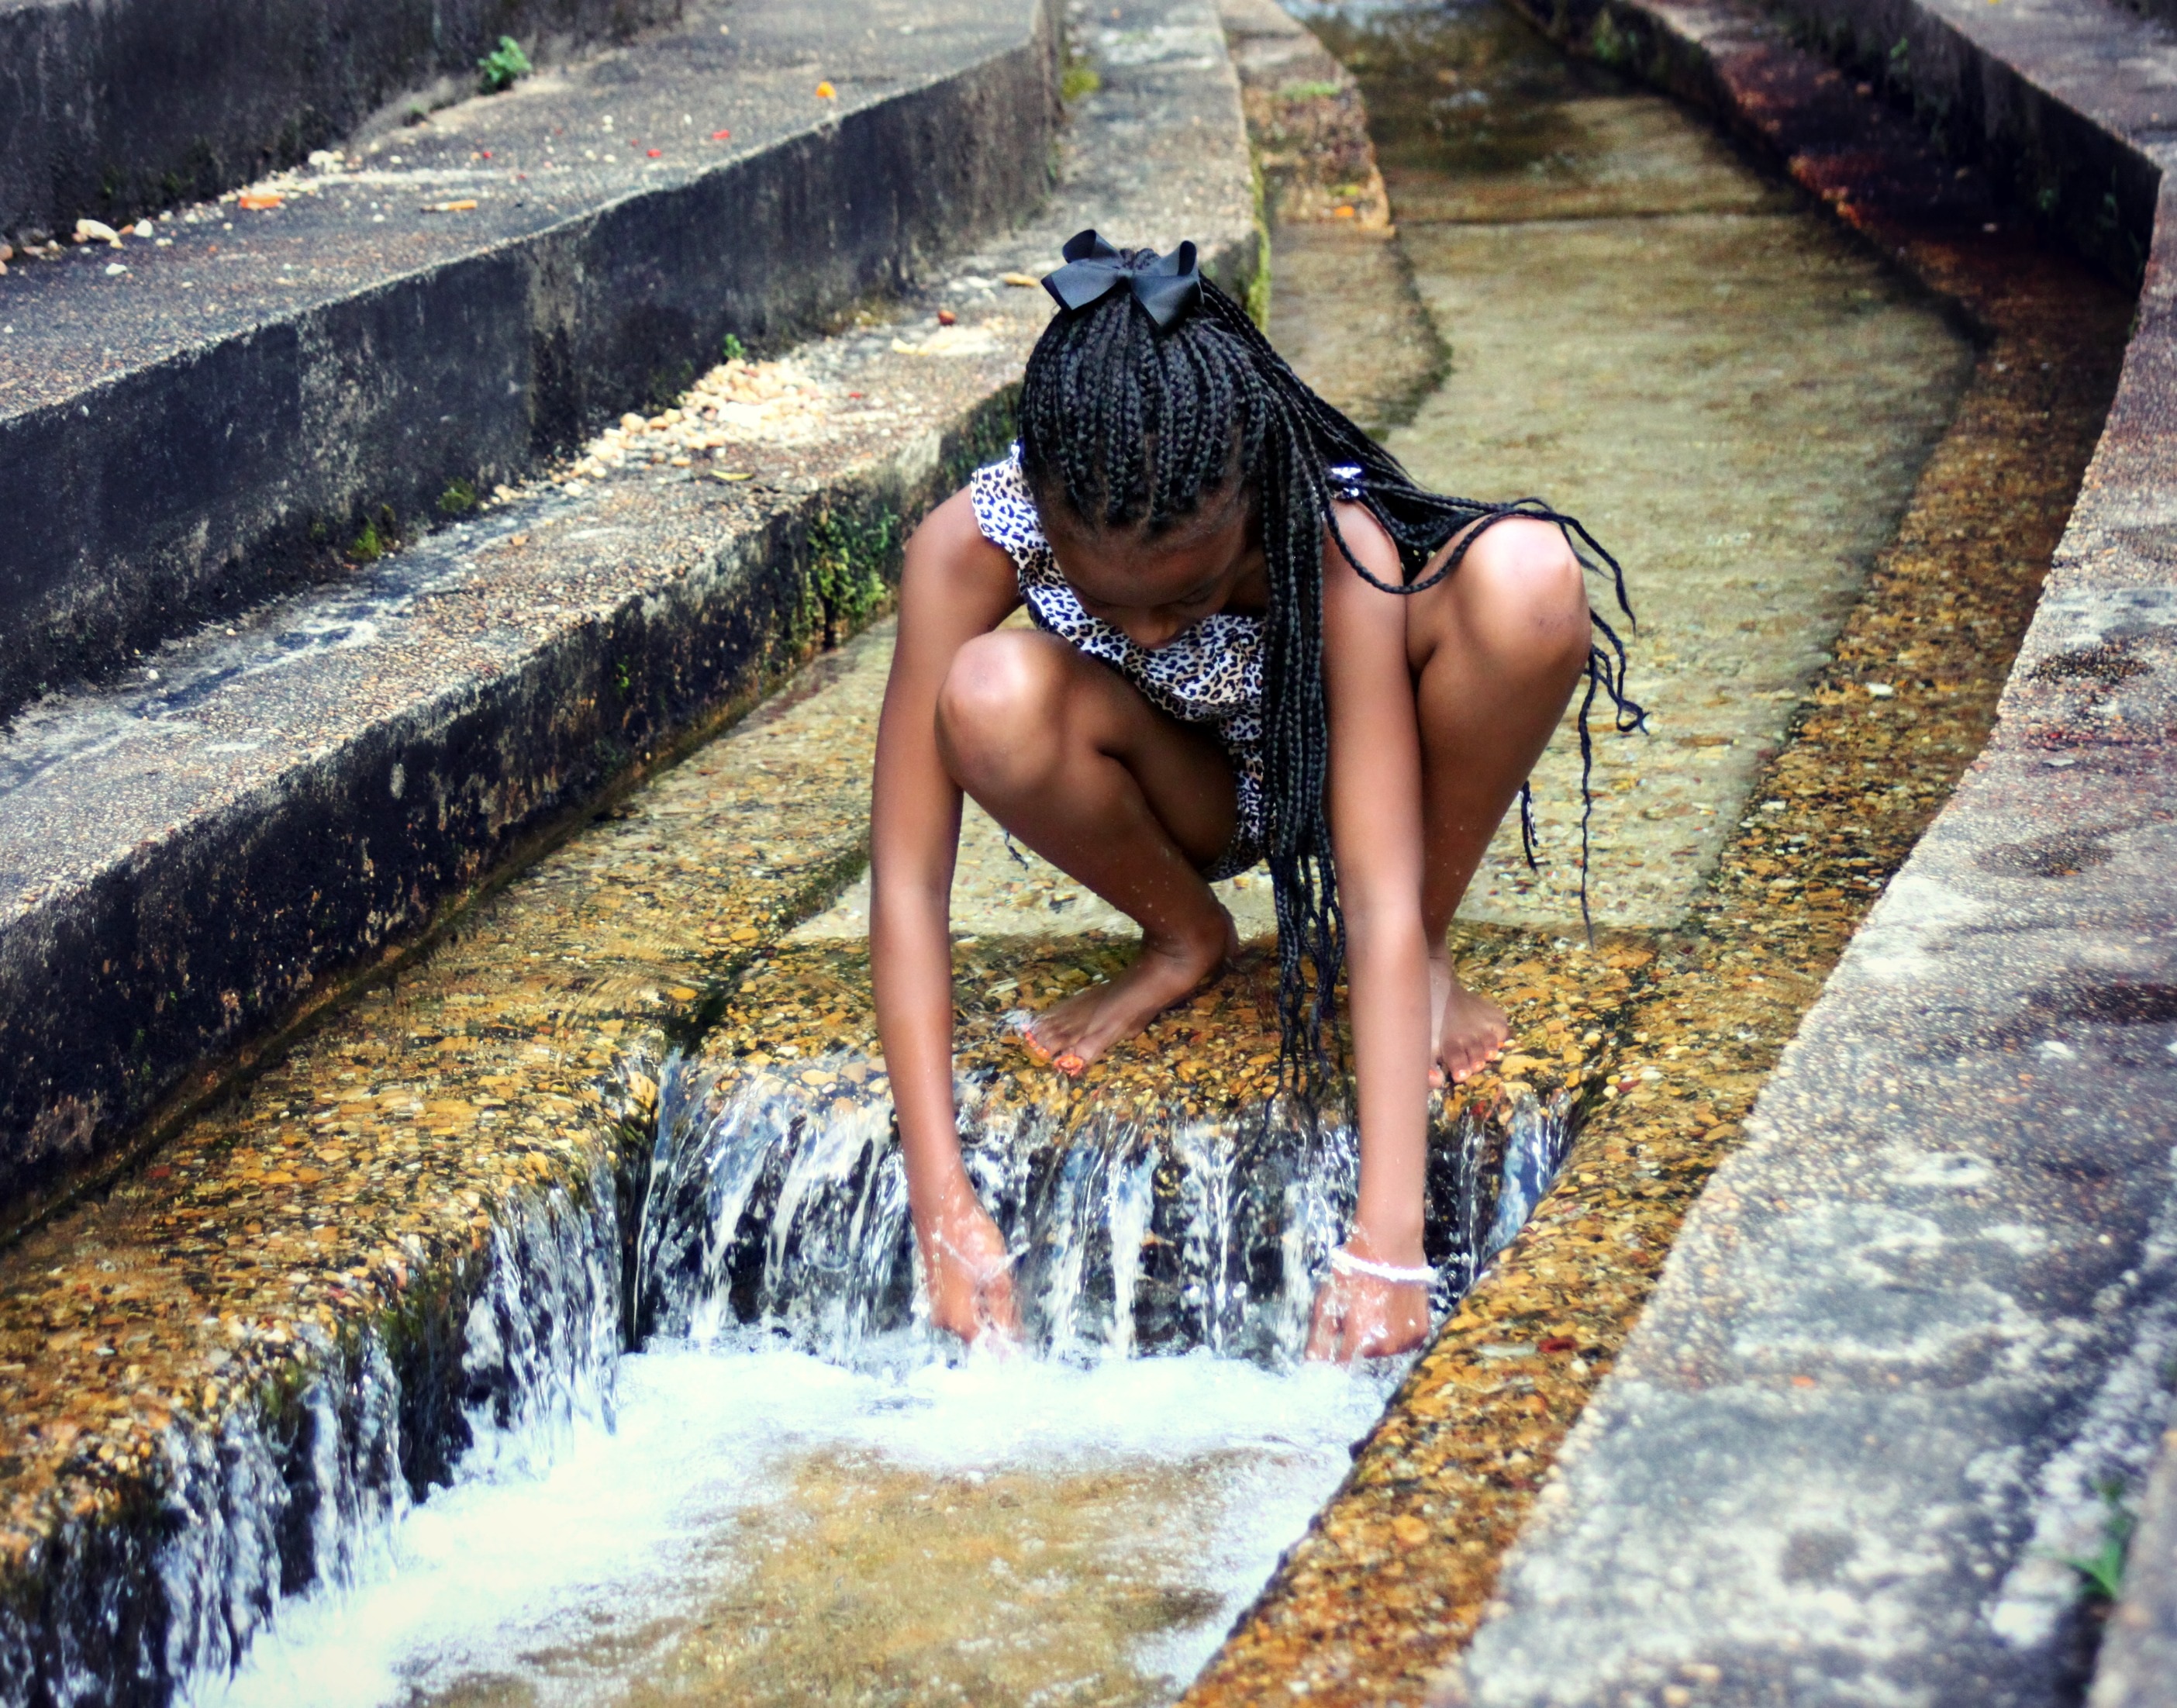
water, girl, summer, leg, stream, model, young, spring, child, season, outdoors, dress, happy, photograph, beauty, image, photo shoot